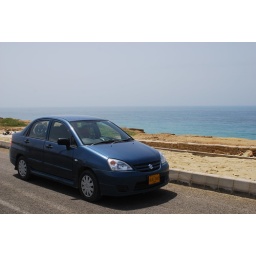
The road on the Anvil is almost a 100 feet above the water